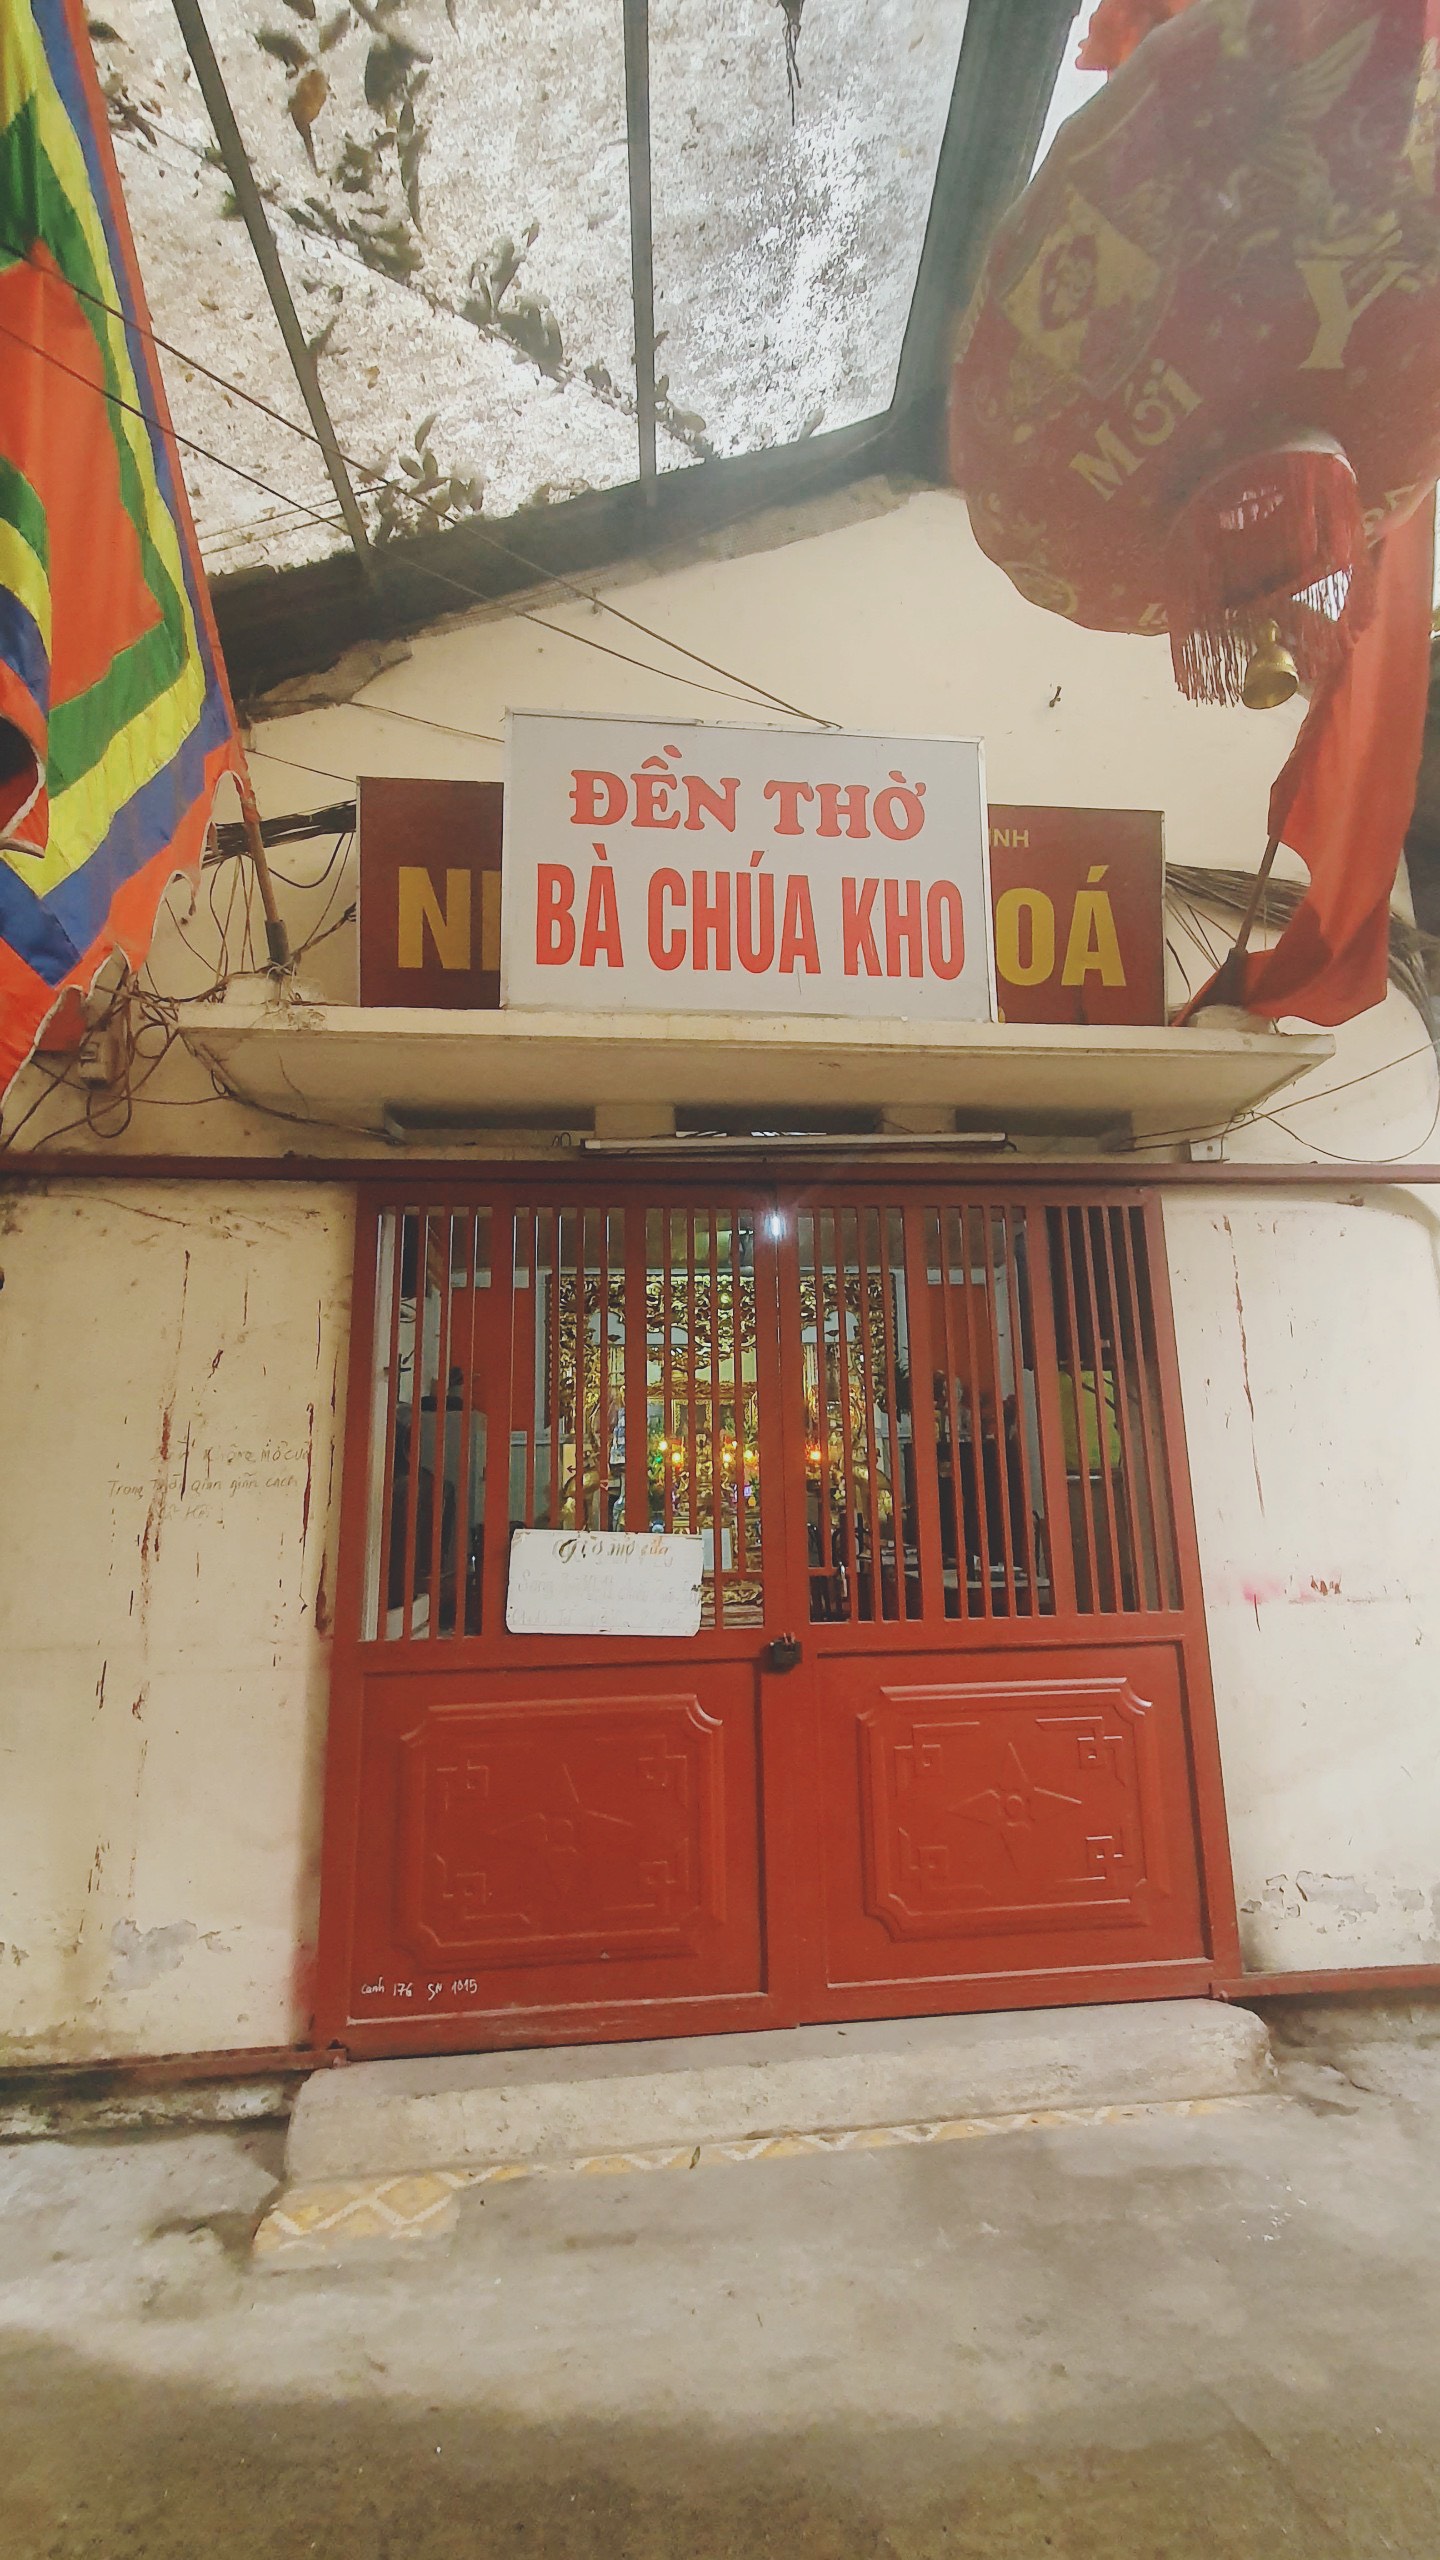
user: text: Cánh cửa chính của ngôi đền trong hình có màu gì?
assistant: text: Màu đỏ.

user: text: Có bao nhiêu chiếc đèn lồng đỏ có thể nhìn thấy rõ trong hình?
assistant: text: Một chiếc.

user: text: Ngôi đền trong hình có tên gọi là gì theo biển hiệu chính?
assistant: text: Đền Thờ Bà Chúa Kho.

user: text: Dựa vào các vật phẩm trang trí như đèn lồng đỏ và thông lệ thờ cúng Bà Chúa Kho, ngôi đền này thường thu hút đông đảo du khách hành hương vào dịp nào trong năm để cầu tài lộc?
assistant: text: Sau Tết Nguyên Đán.

user: text: Dựa vào các thông tin hiển thị trên biển hiệu và dòng chữ trên tường, có thể suy đoán điều gì về tình hình hoạt động của ngôi đền tại thời điểm chụp ảnh?
assistant: text: Ngôi đền có giờ mở cửa cụ thể và có thể đã áp dụng các biện pháp hạn chế hoặc quy định 'giãn cách' xã hội vào thời điểm đó.